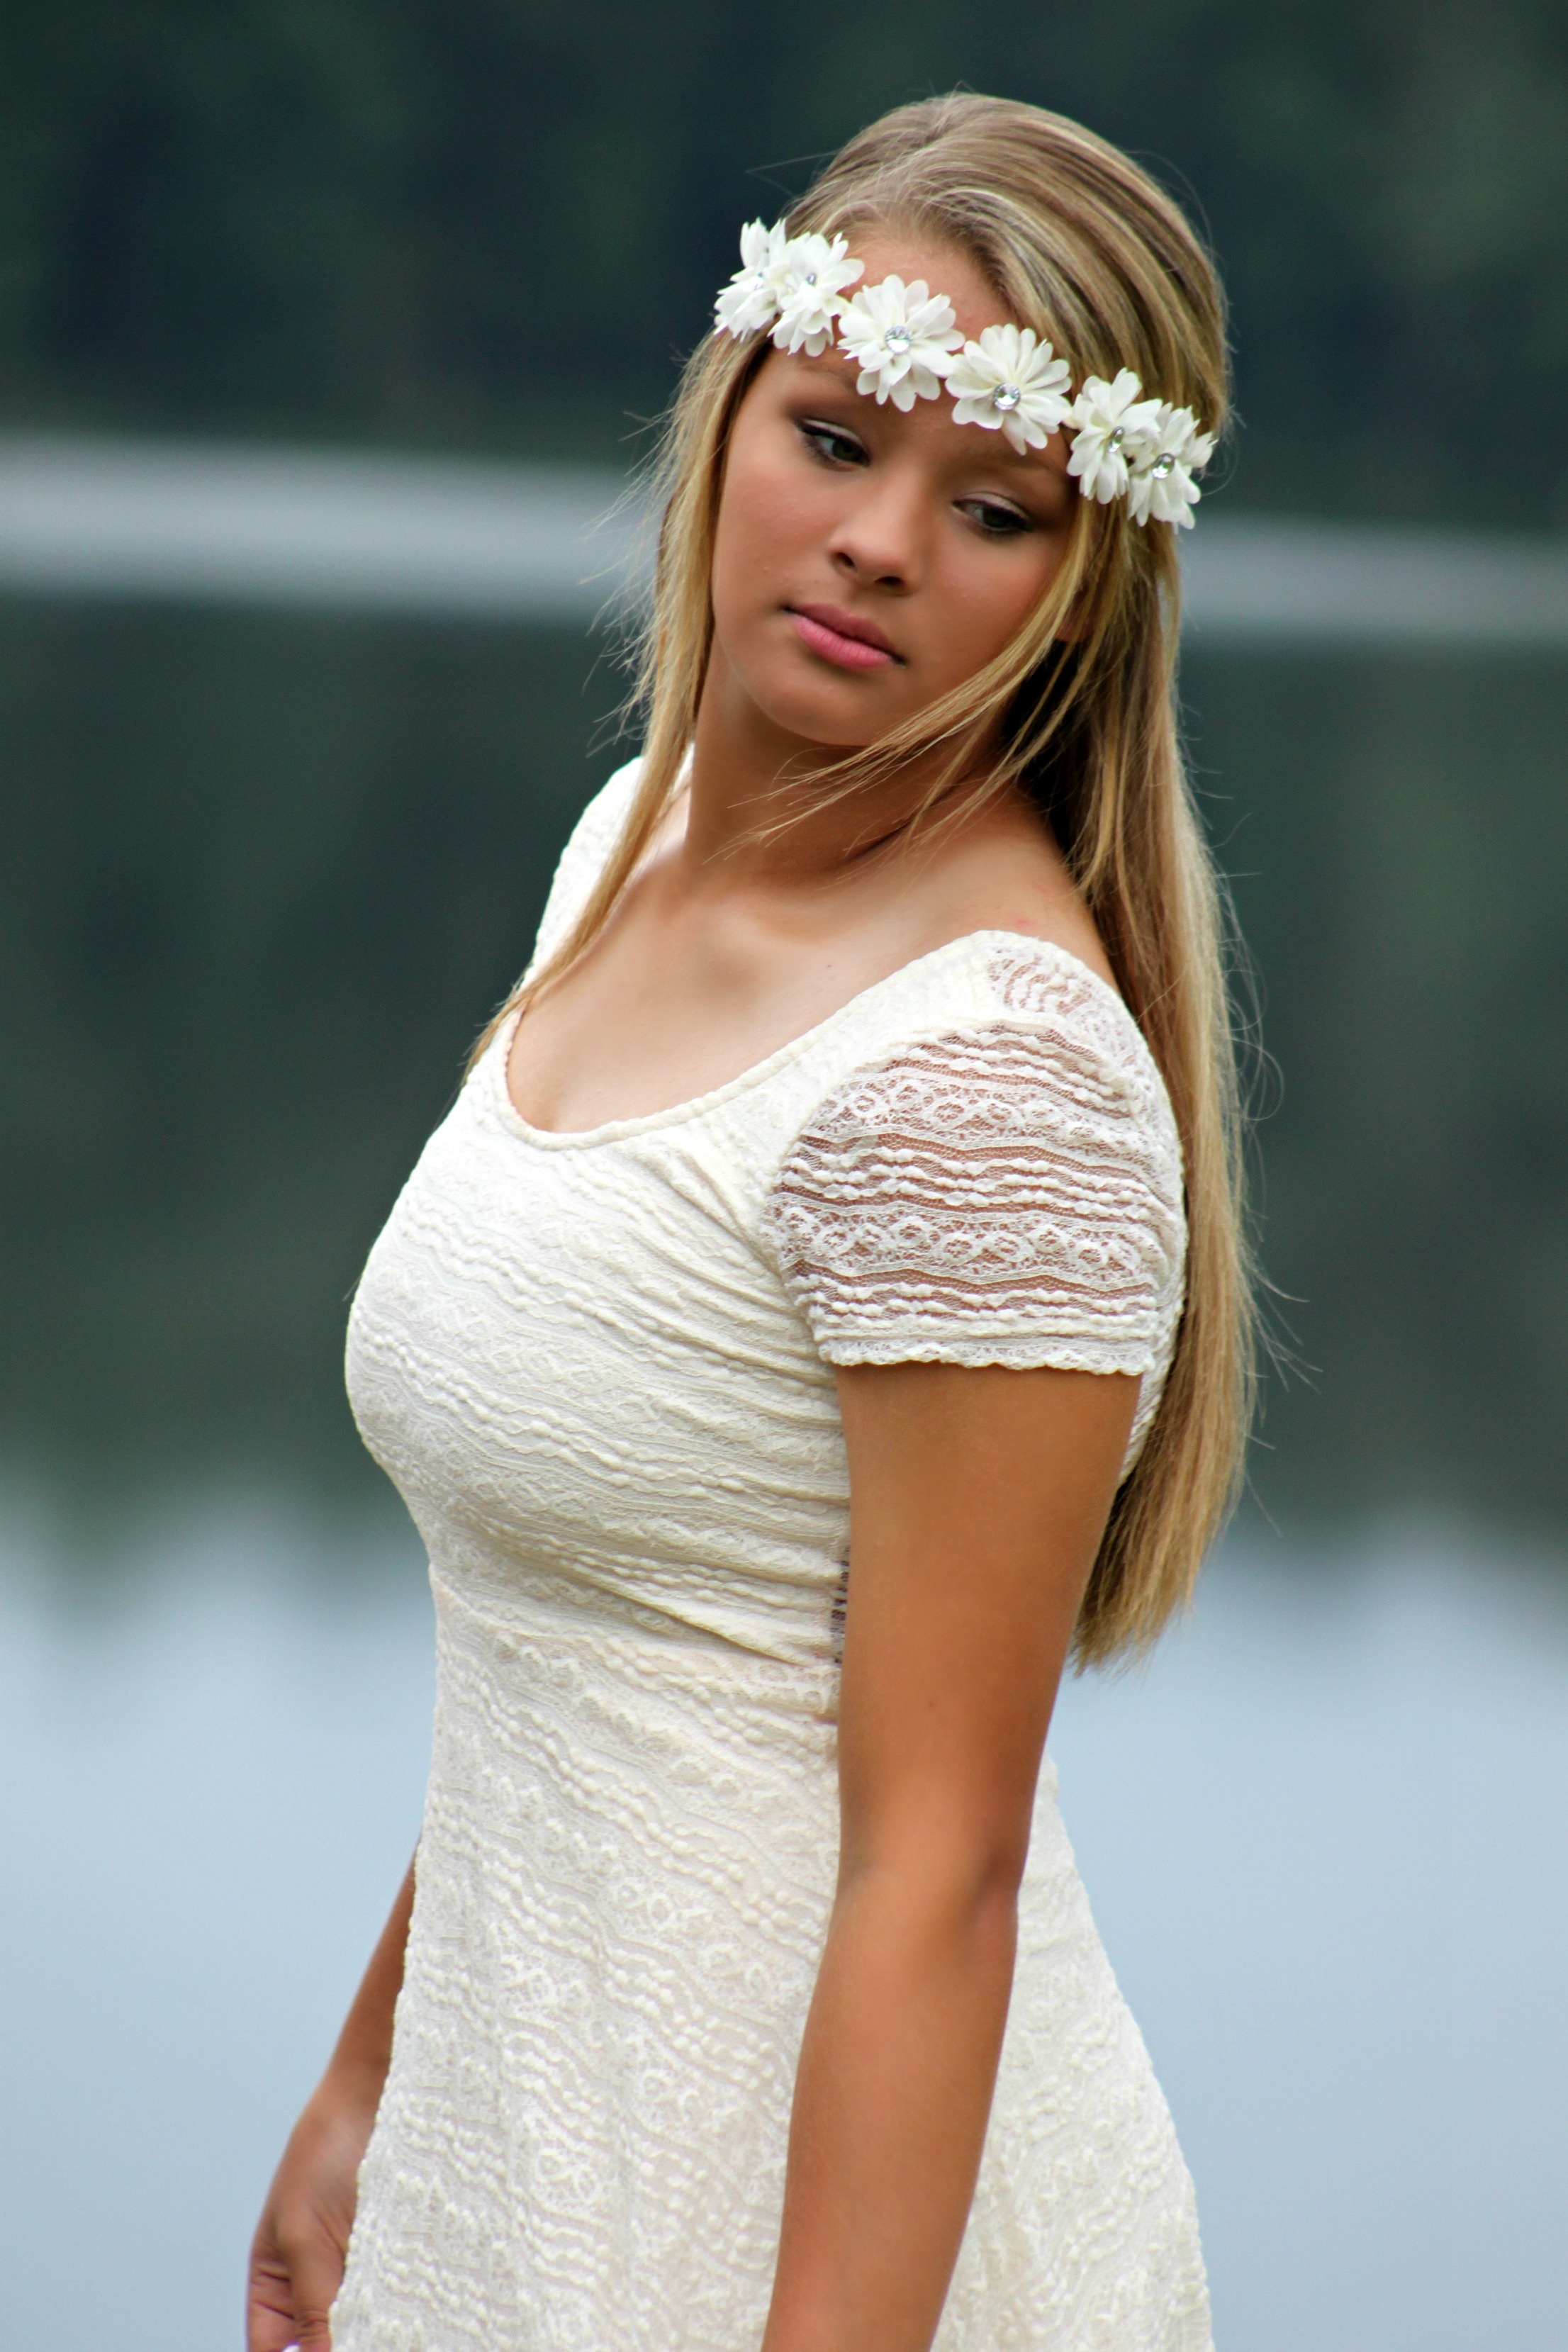
girl, woman, hair, female, model, young, spring, fashion, clothing, wedding, wedding dress, bride, blonde, hairstyle, long hair, face, dress, beauty, expression, beautiful, sexy, blond, pretty, gown, veil, photo shoot, supermodel, bridal clothing, cocktail dress